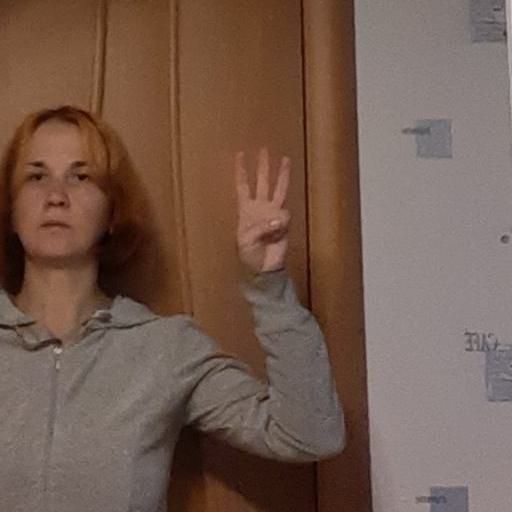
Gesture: three